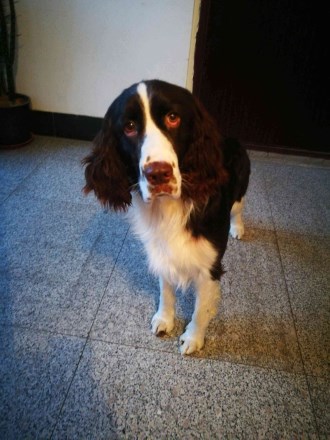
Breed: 276-n000112-English_springer